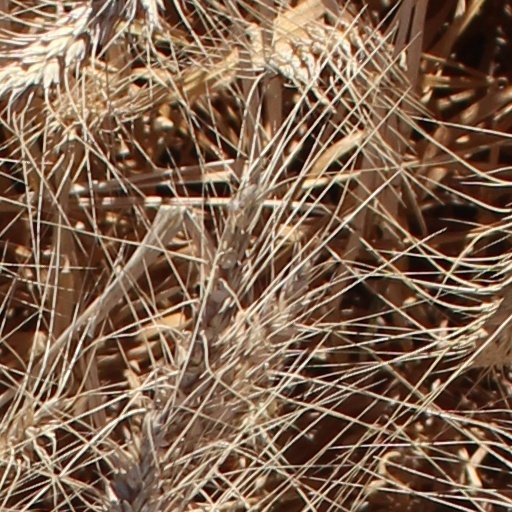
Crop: wheat